John Wilford Blackstone Jr.

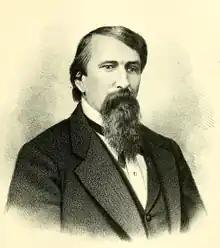

John Wilford Blackstone Jr. (December 22, 1835October 22, 1911) was an American farmer, lawyer, politician, and judge. A Republican, he represented Lafayette County for one term each in the Wisconsin State Senate and Assembly. He also served two four-year terms as County Judge for Lafayette County.